Wichita State Shockers

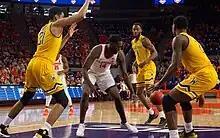
Shockers men's basketball defenders surround a Clemson Tigers men's basketball player during a game in 2019

The Shockers men's basketball team is coached by Paul Mills and competes in the American Athletic Conference after 72 seasons in the Missouri Valley Conference. The men's basketball team reached the Final Four in 1965 and 2013, the "elite eight" in 1981, the "sweet sixteen" in 2006 and 2015, as well as winning the 2011 NIT title, the first non-conference tournament, post-season championship in the program's history. In 2013–14, the Shockers become the first NCAA Division I men's team to enter the NCAA tournament unbeaten in over 20 years. Current Houston Rockets point guard Fred VanVleet was a backup at that position for the 2013 Final Four team, and started for the next season's team that finished the regular season unbeaten.